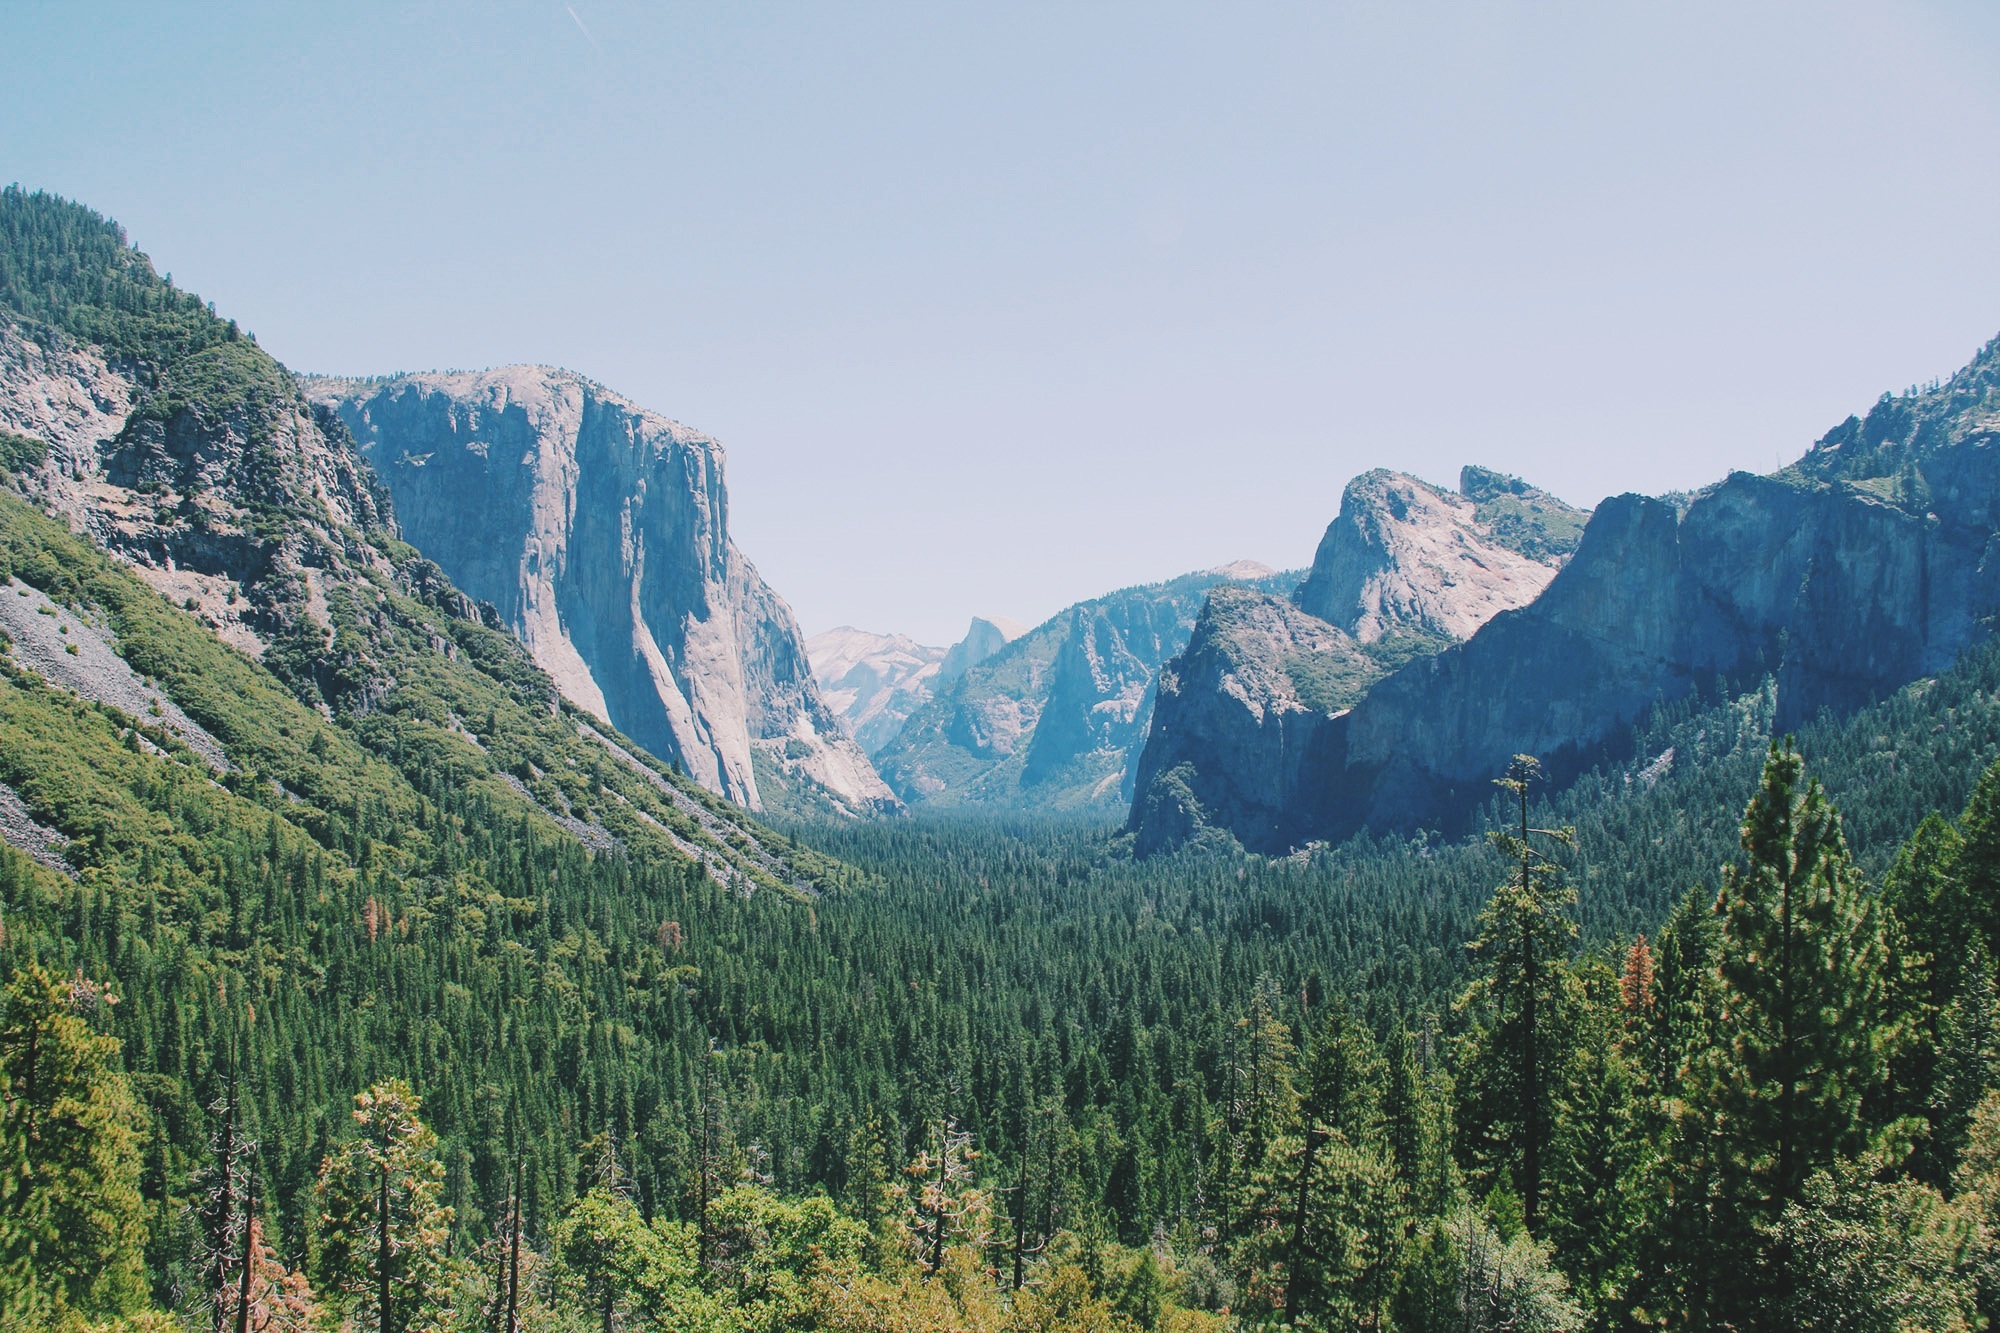
nature, forest, wilderness, walking, mountain, valley, mountain range, park, national park, ridge, alps, plateau, ecosystem, landform, mountain pass, geographical feature, mountainous landforms